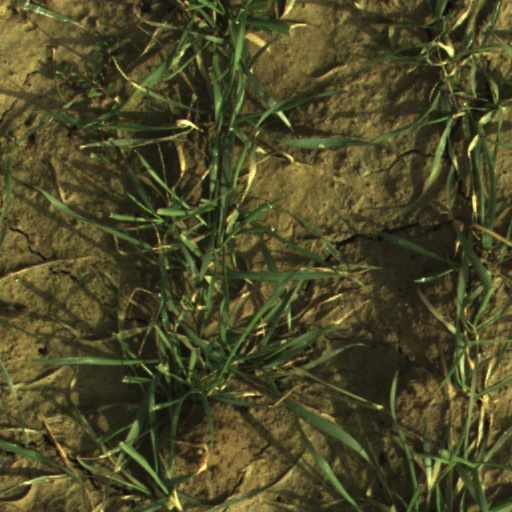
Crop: wheat